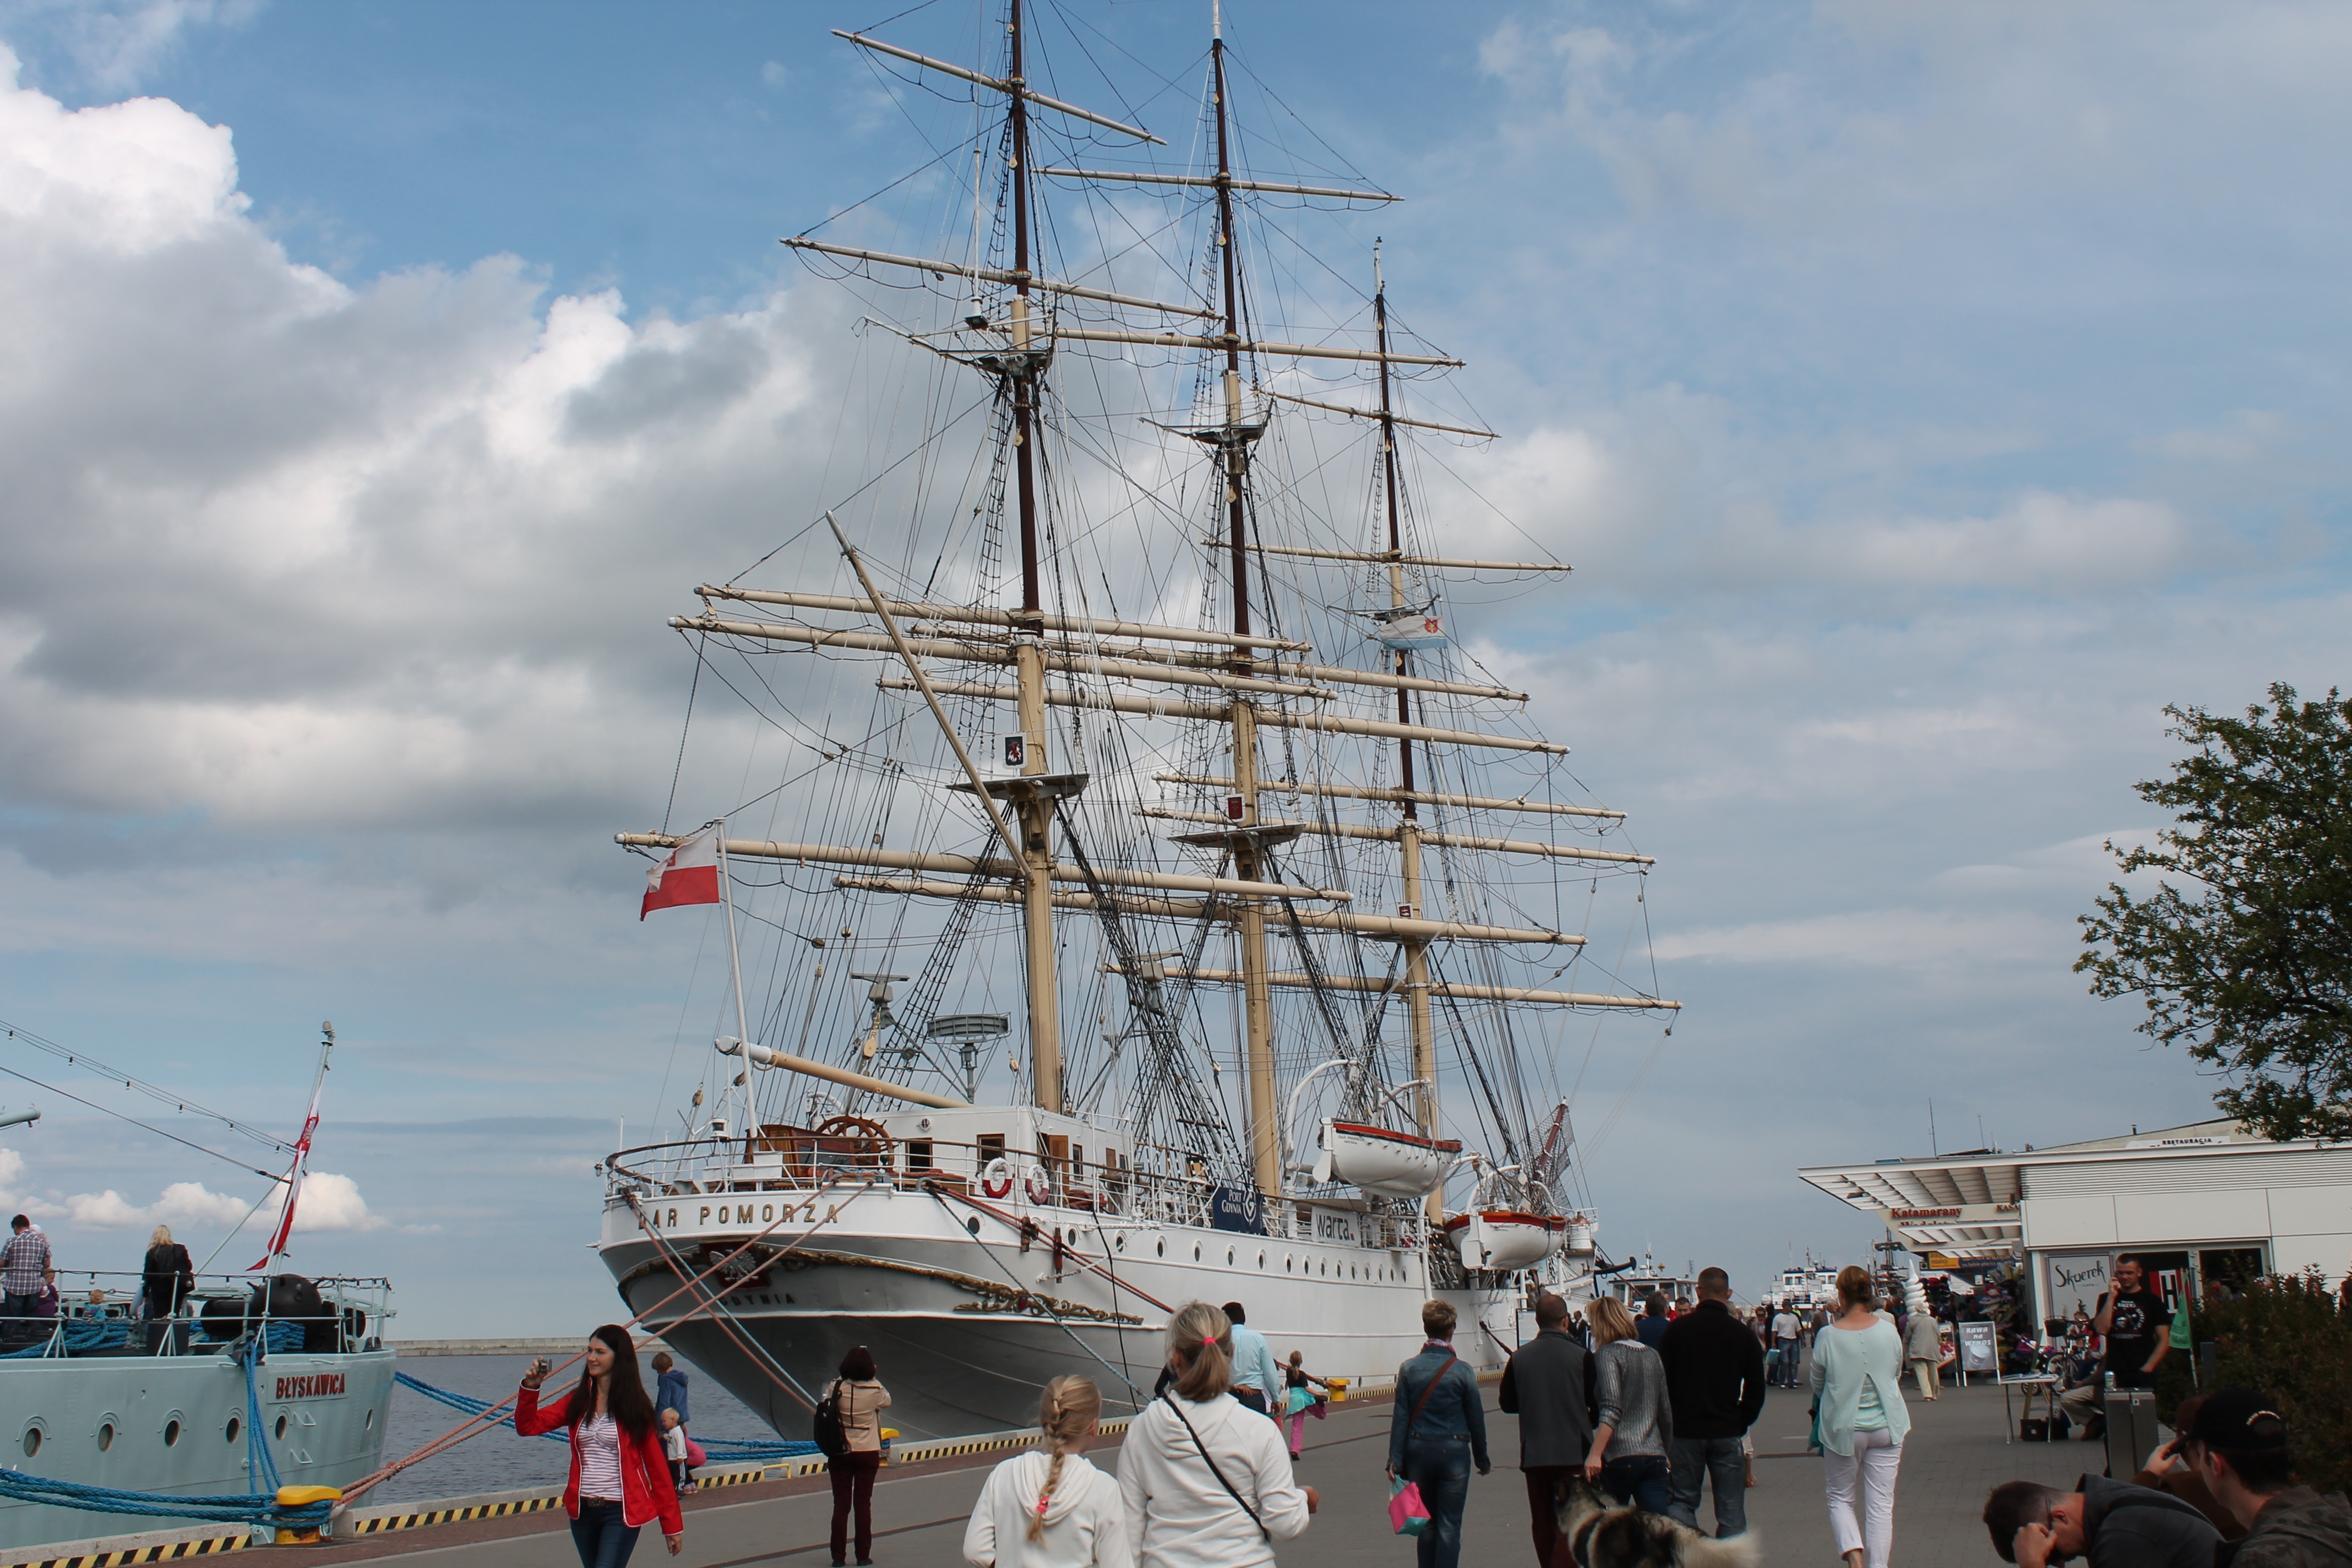
sea, boat, ship, vehicle, mast, sail, watercraft, windjammer, frigate, gdynia, brig, sailing ship, the coast, training ship, tall ship, galleon, ship of the line, brigantine